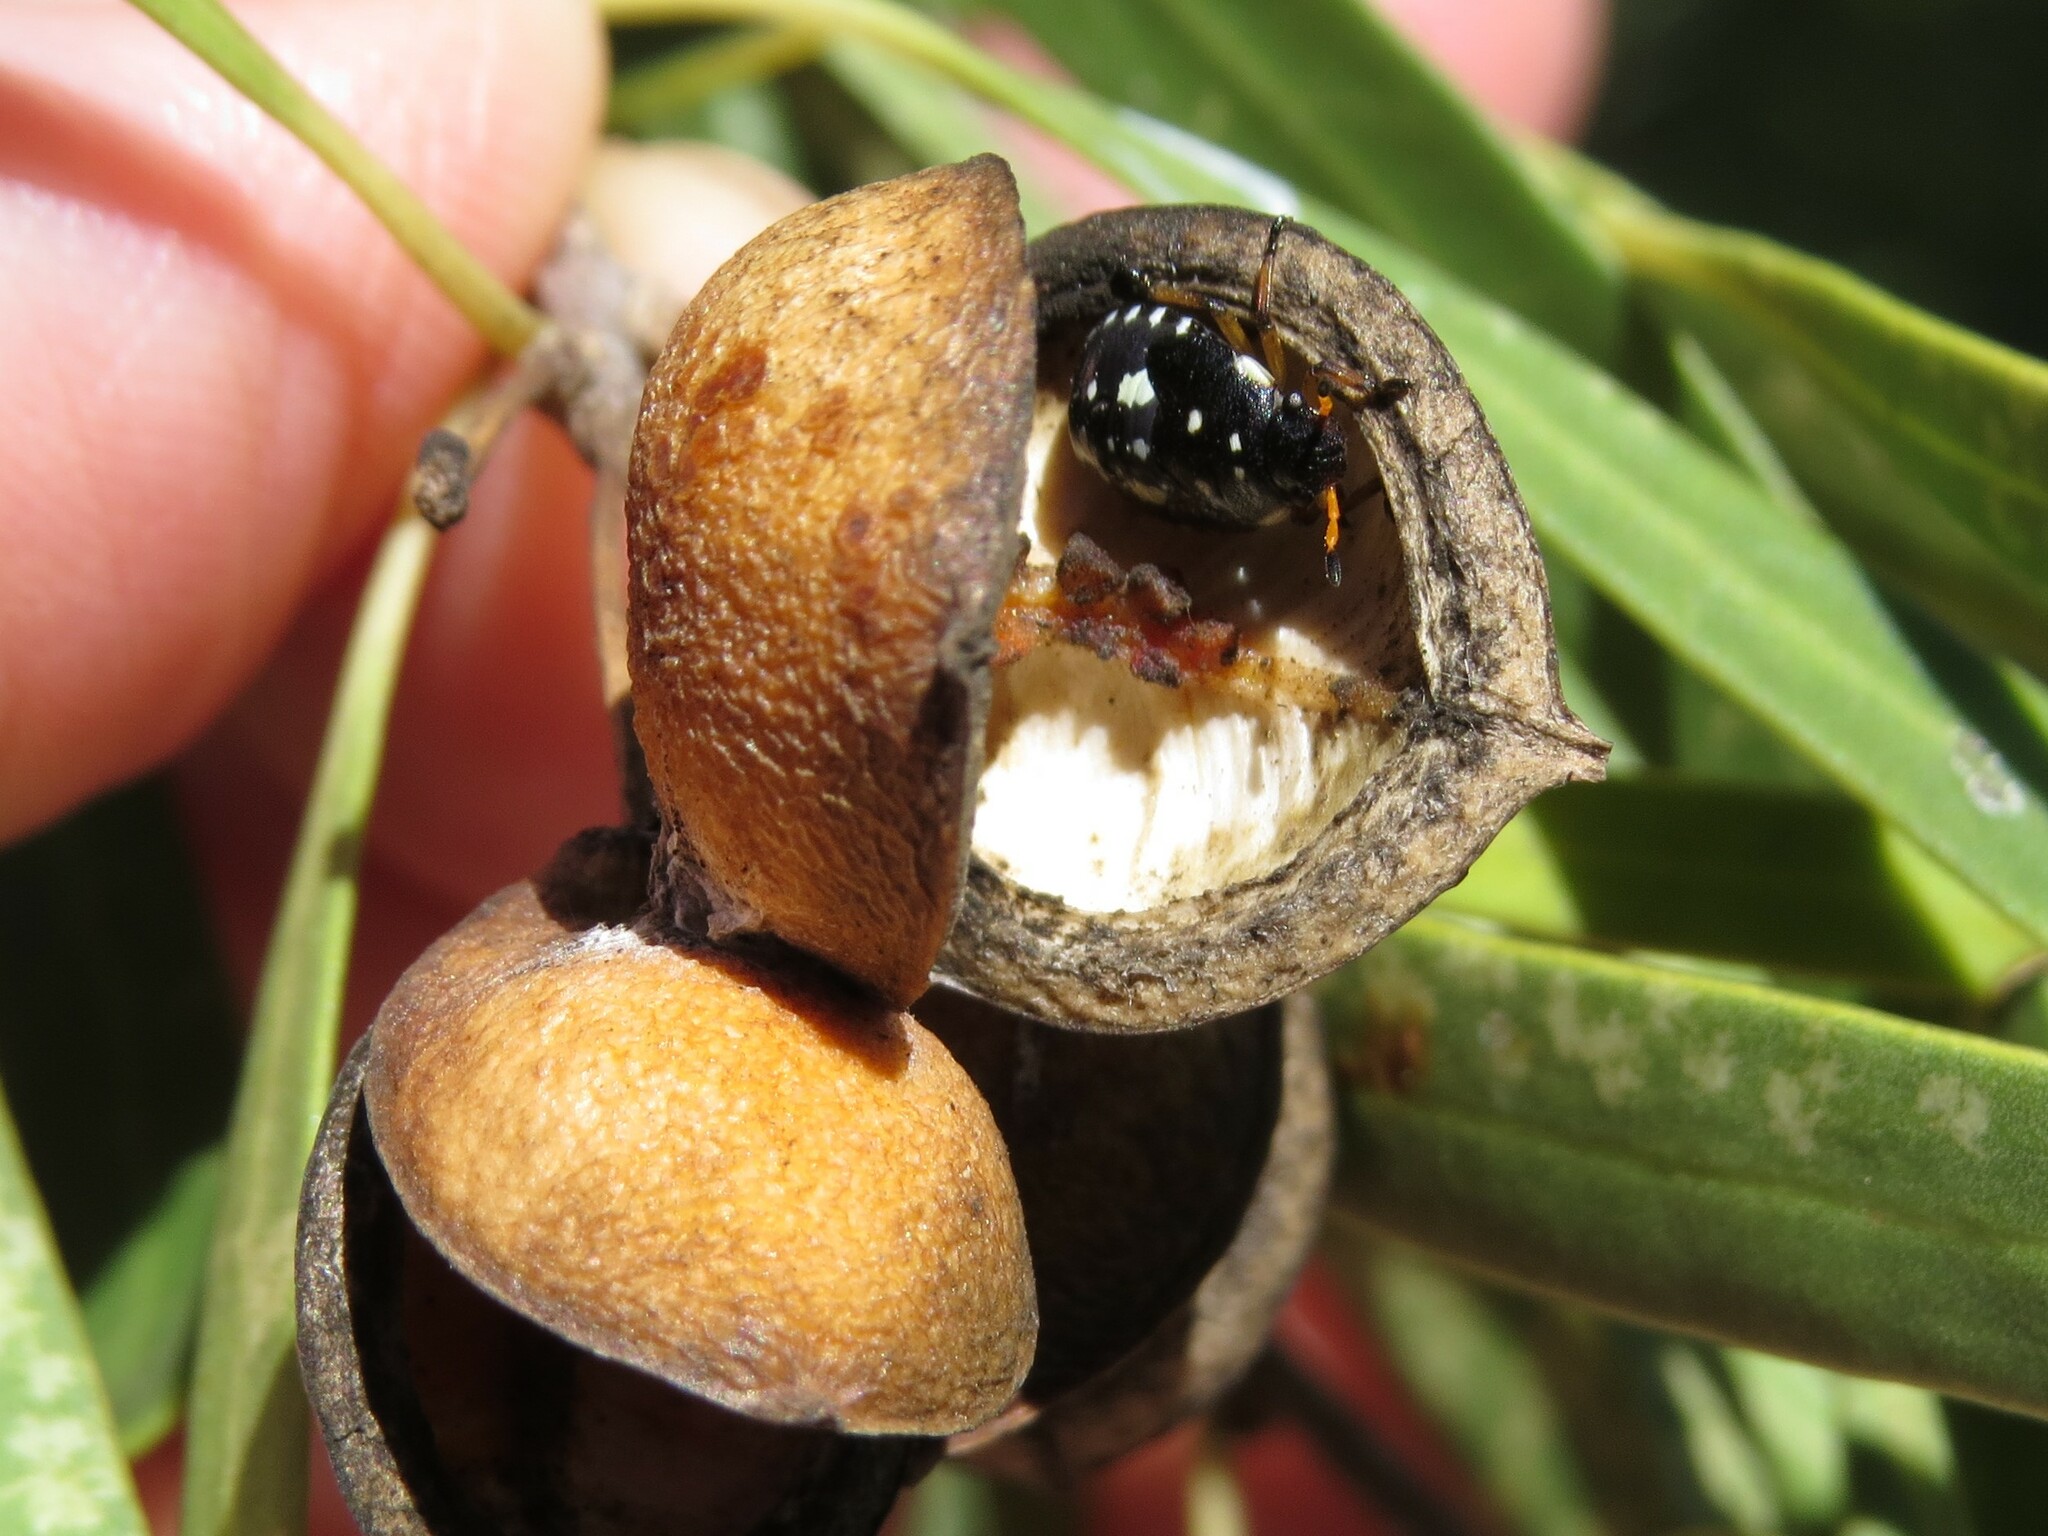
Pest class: stink_bug